Kateryna Zelenko

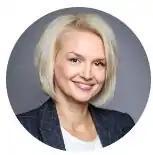

Kateryna Zelenko (born 10 August 1980) is a Ukrainian diplomat who served as the spokesperson of the Foreign Ministry of Ukraine between 2018 and 2020. She was appointed as the Ambassador of Ukraine to the Republic of Singapore by President Volodymyr Zelensky on 14 November 2020.